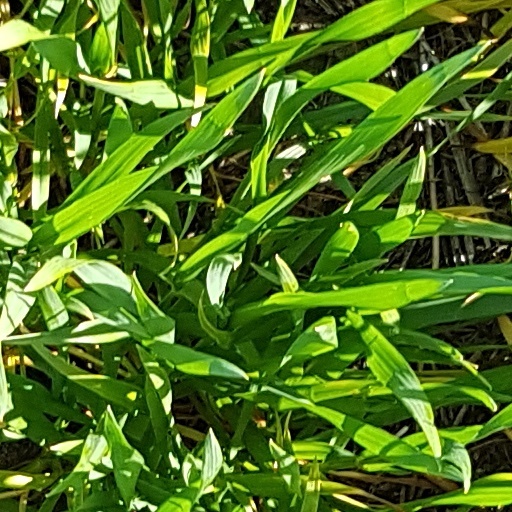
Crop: wheat